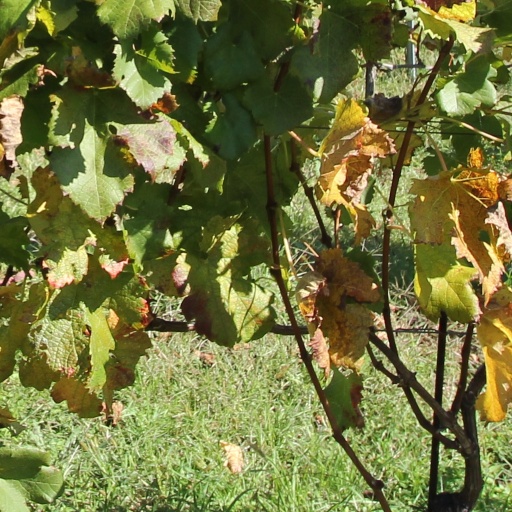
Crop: grape